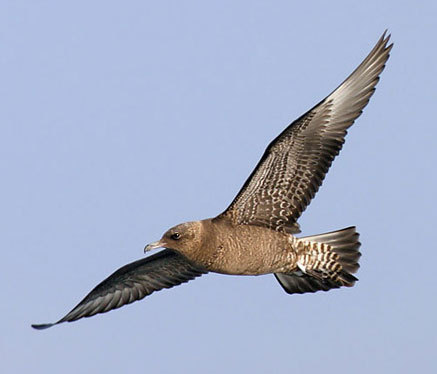
wide spread wings and a beautiful cocoa brown coat describes this medium sized bird with striped patterns all along its tail feathers.
the large brown bird has a large wingspan and pointed wings.
the bird has a small body with very large wings and a large beaka brown bird with black wings and a long beak that curves downward.
this bird has a sharp beak,gray and white inner rectices and the rest of the body is gray
this larger brown bird has a beak that curves down at the tip.
this bird's small, stubby head blends right into its light brown body, its bill is long and curved downward, and the wings are dark grown and gray.
this is a large bird with long black and white wings, a long downward curved beak, and a short but wide tail.
this medium-sized bird has grey and dark colored feathers.
this bird is brown with white and has a long, pointy beak.
Species: Pomarine Jaeger